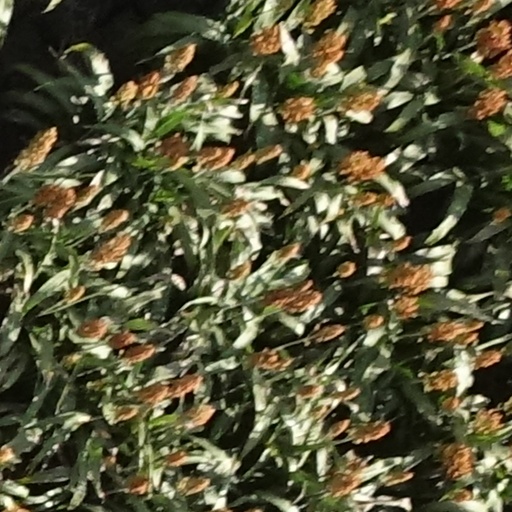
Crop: sorghum